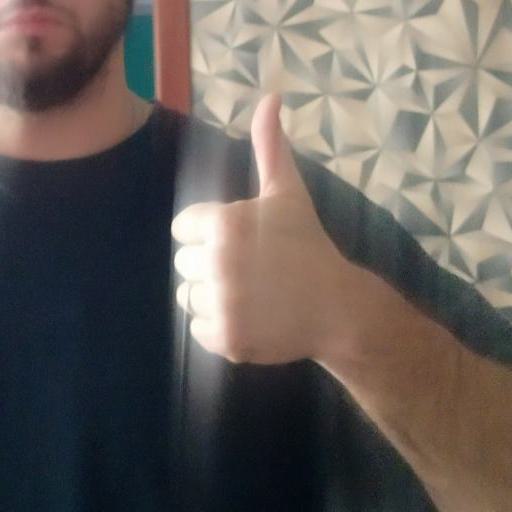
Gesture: like